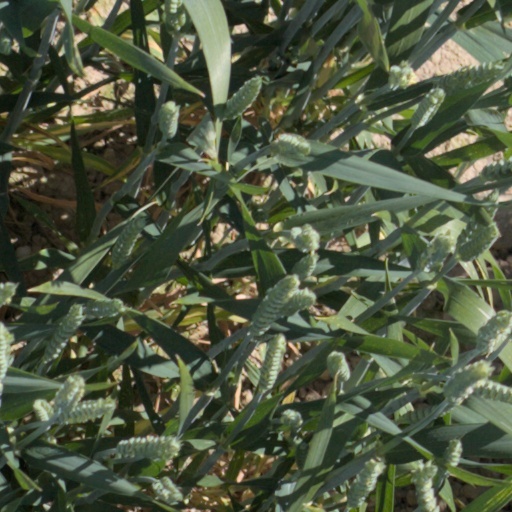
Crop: wheat